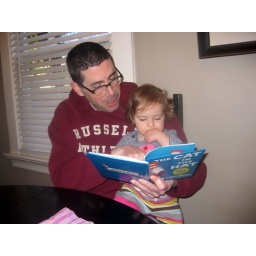
dave moses reading cat in the hat to siena